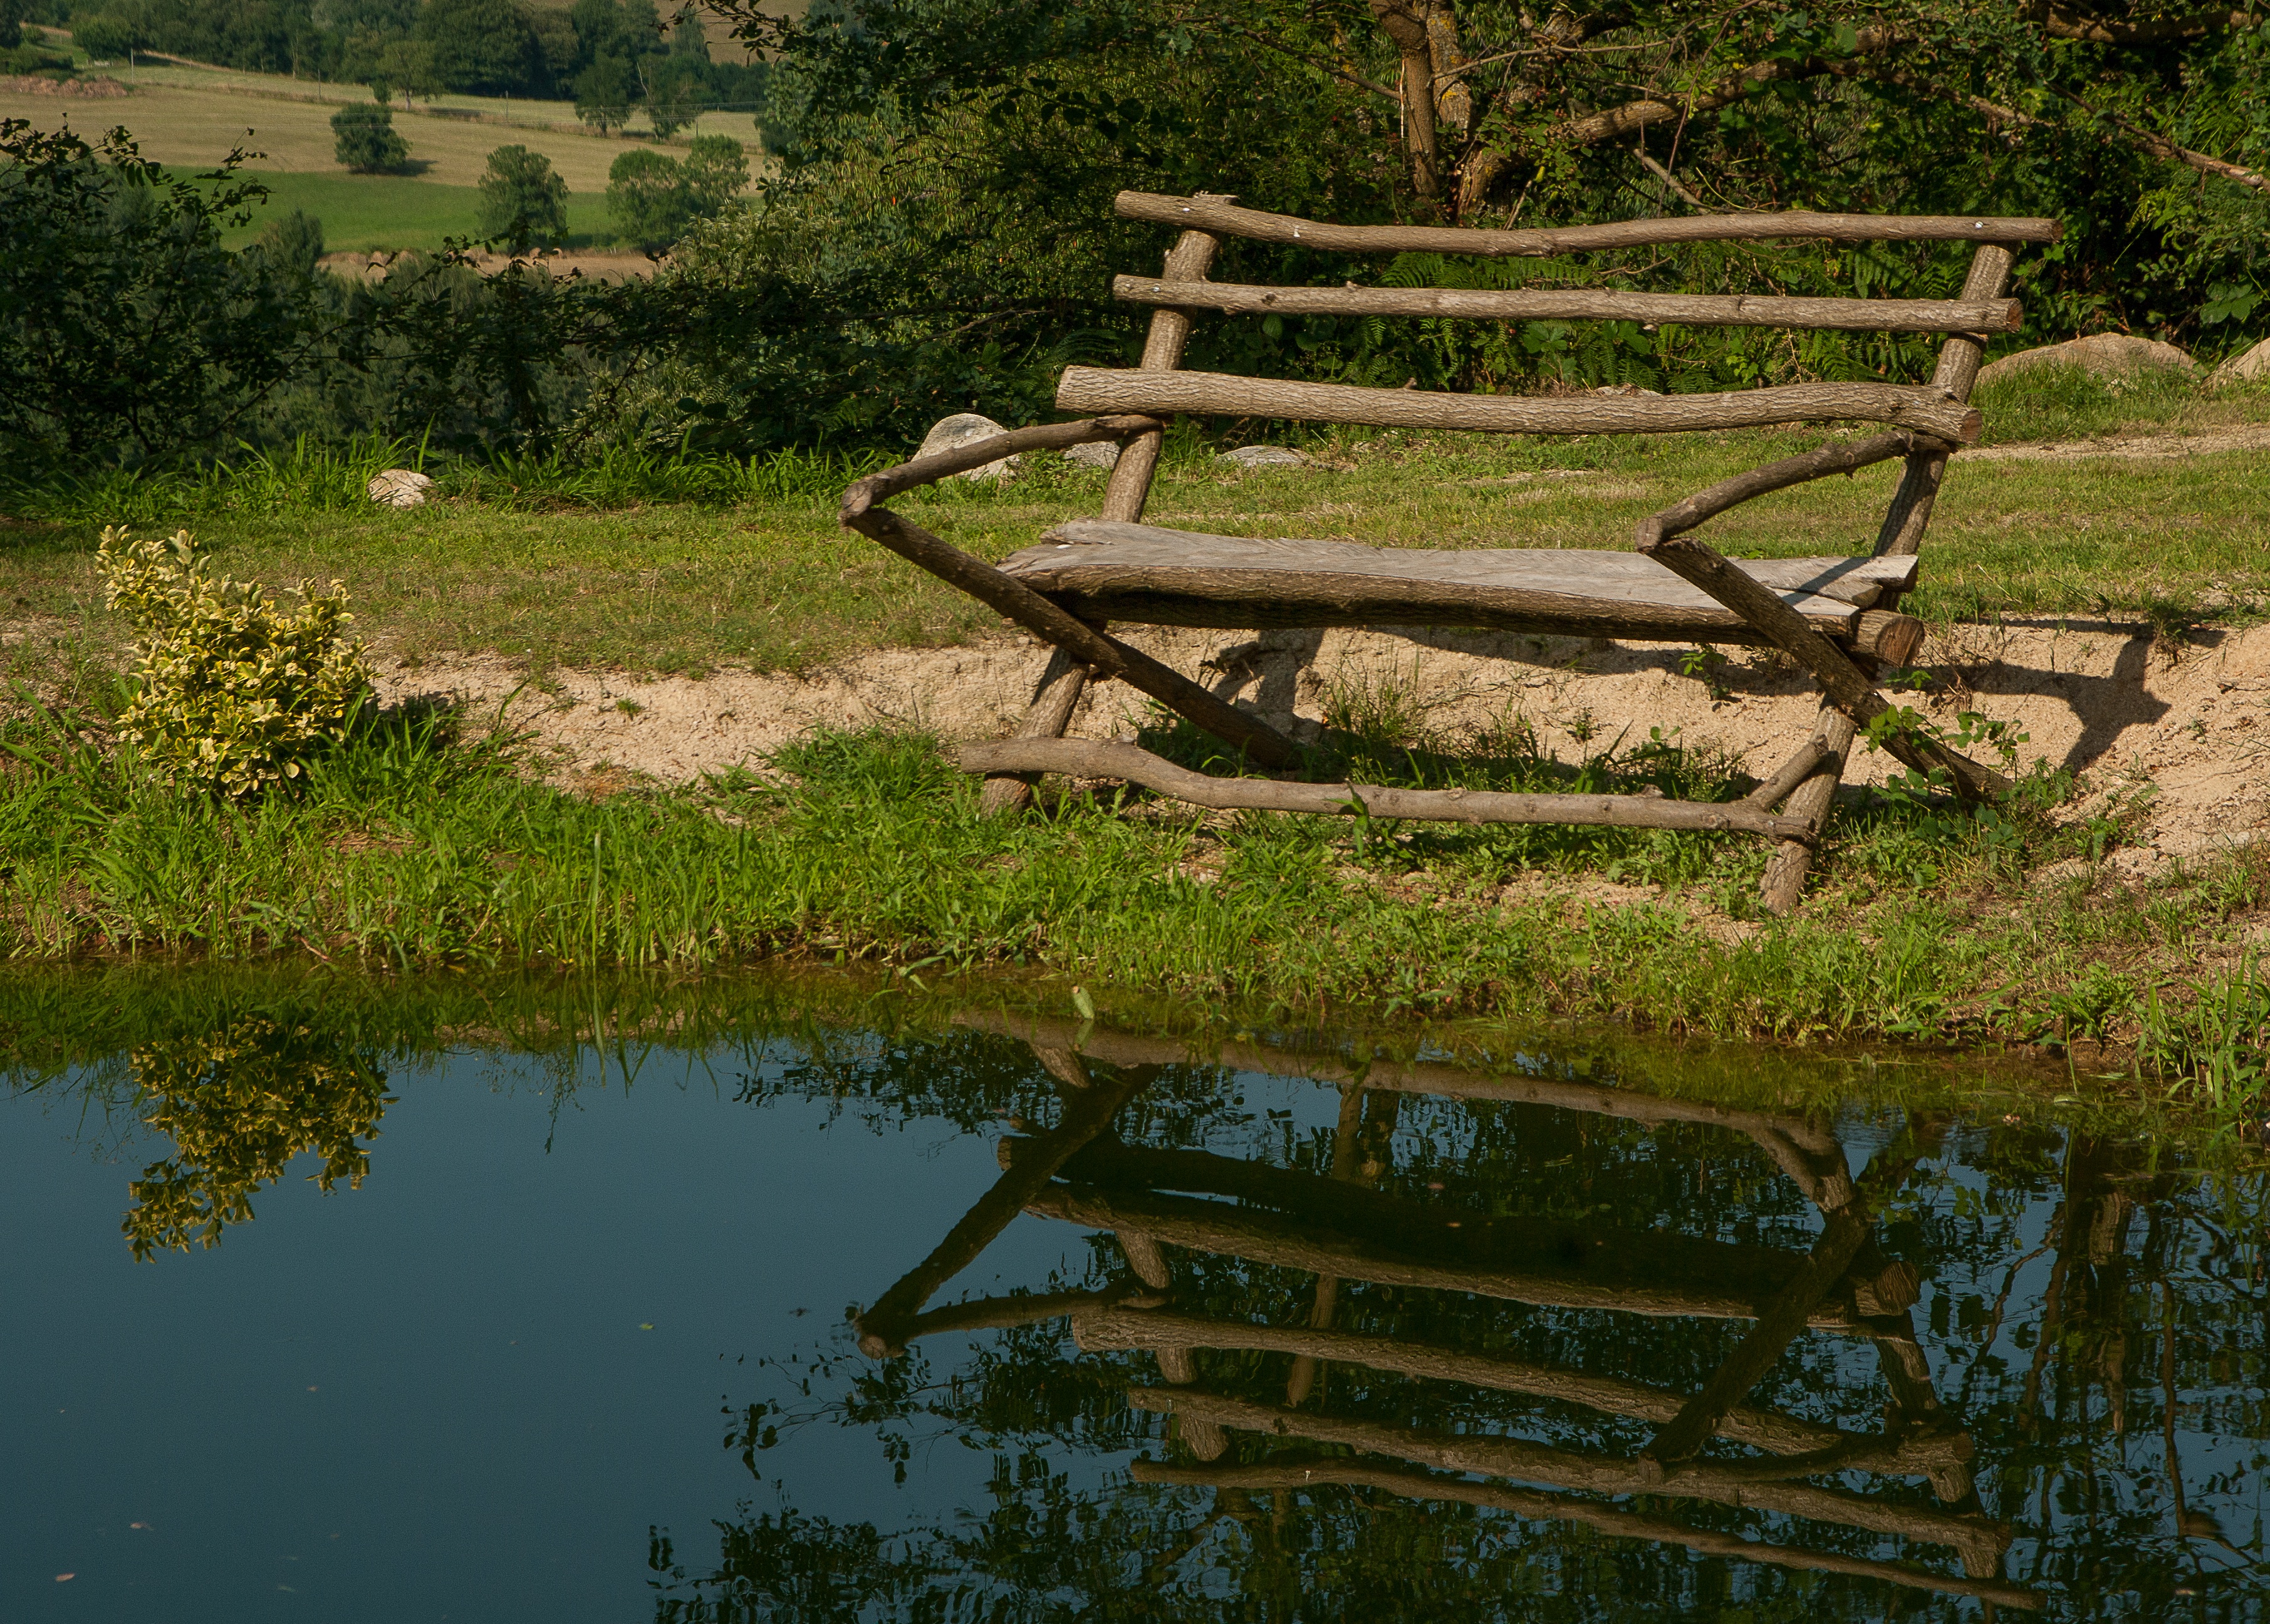
landscape, tree, water, nature, grass, wilderness, bench, flower, lake, river, pond, reflection, wooden, wetland, woodland, rural area